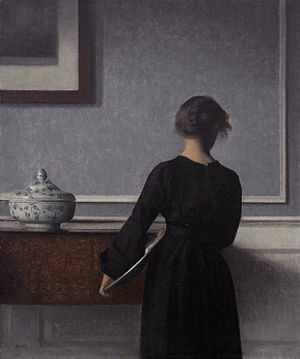
Randers Kunstmuseum
Vilhelm Hammershøi: Interiør med ung kvinde set fra ryggen, ca. 1903-1904, olie på lærred.